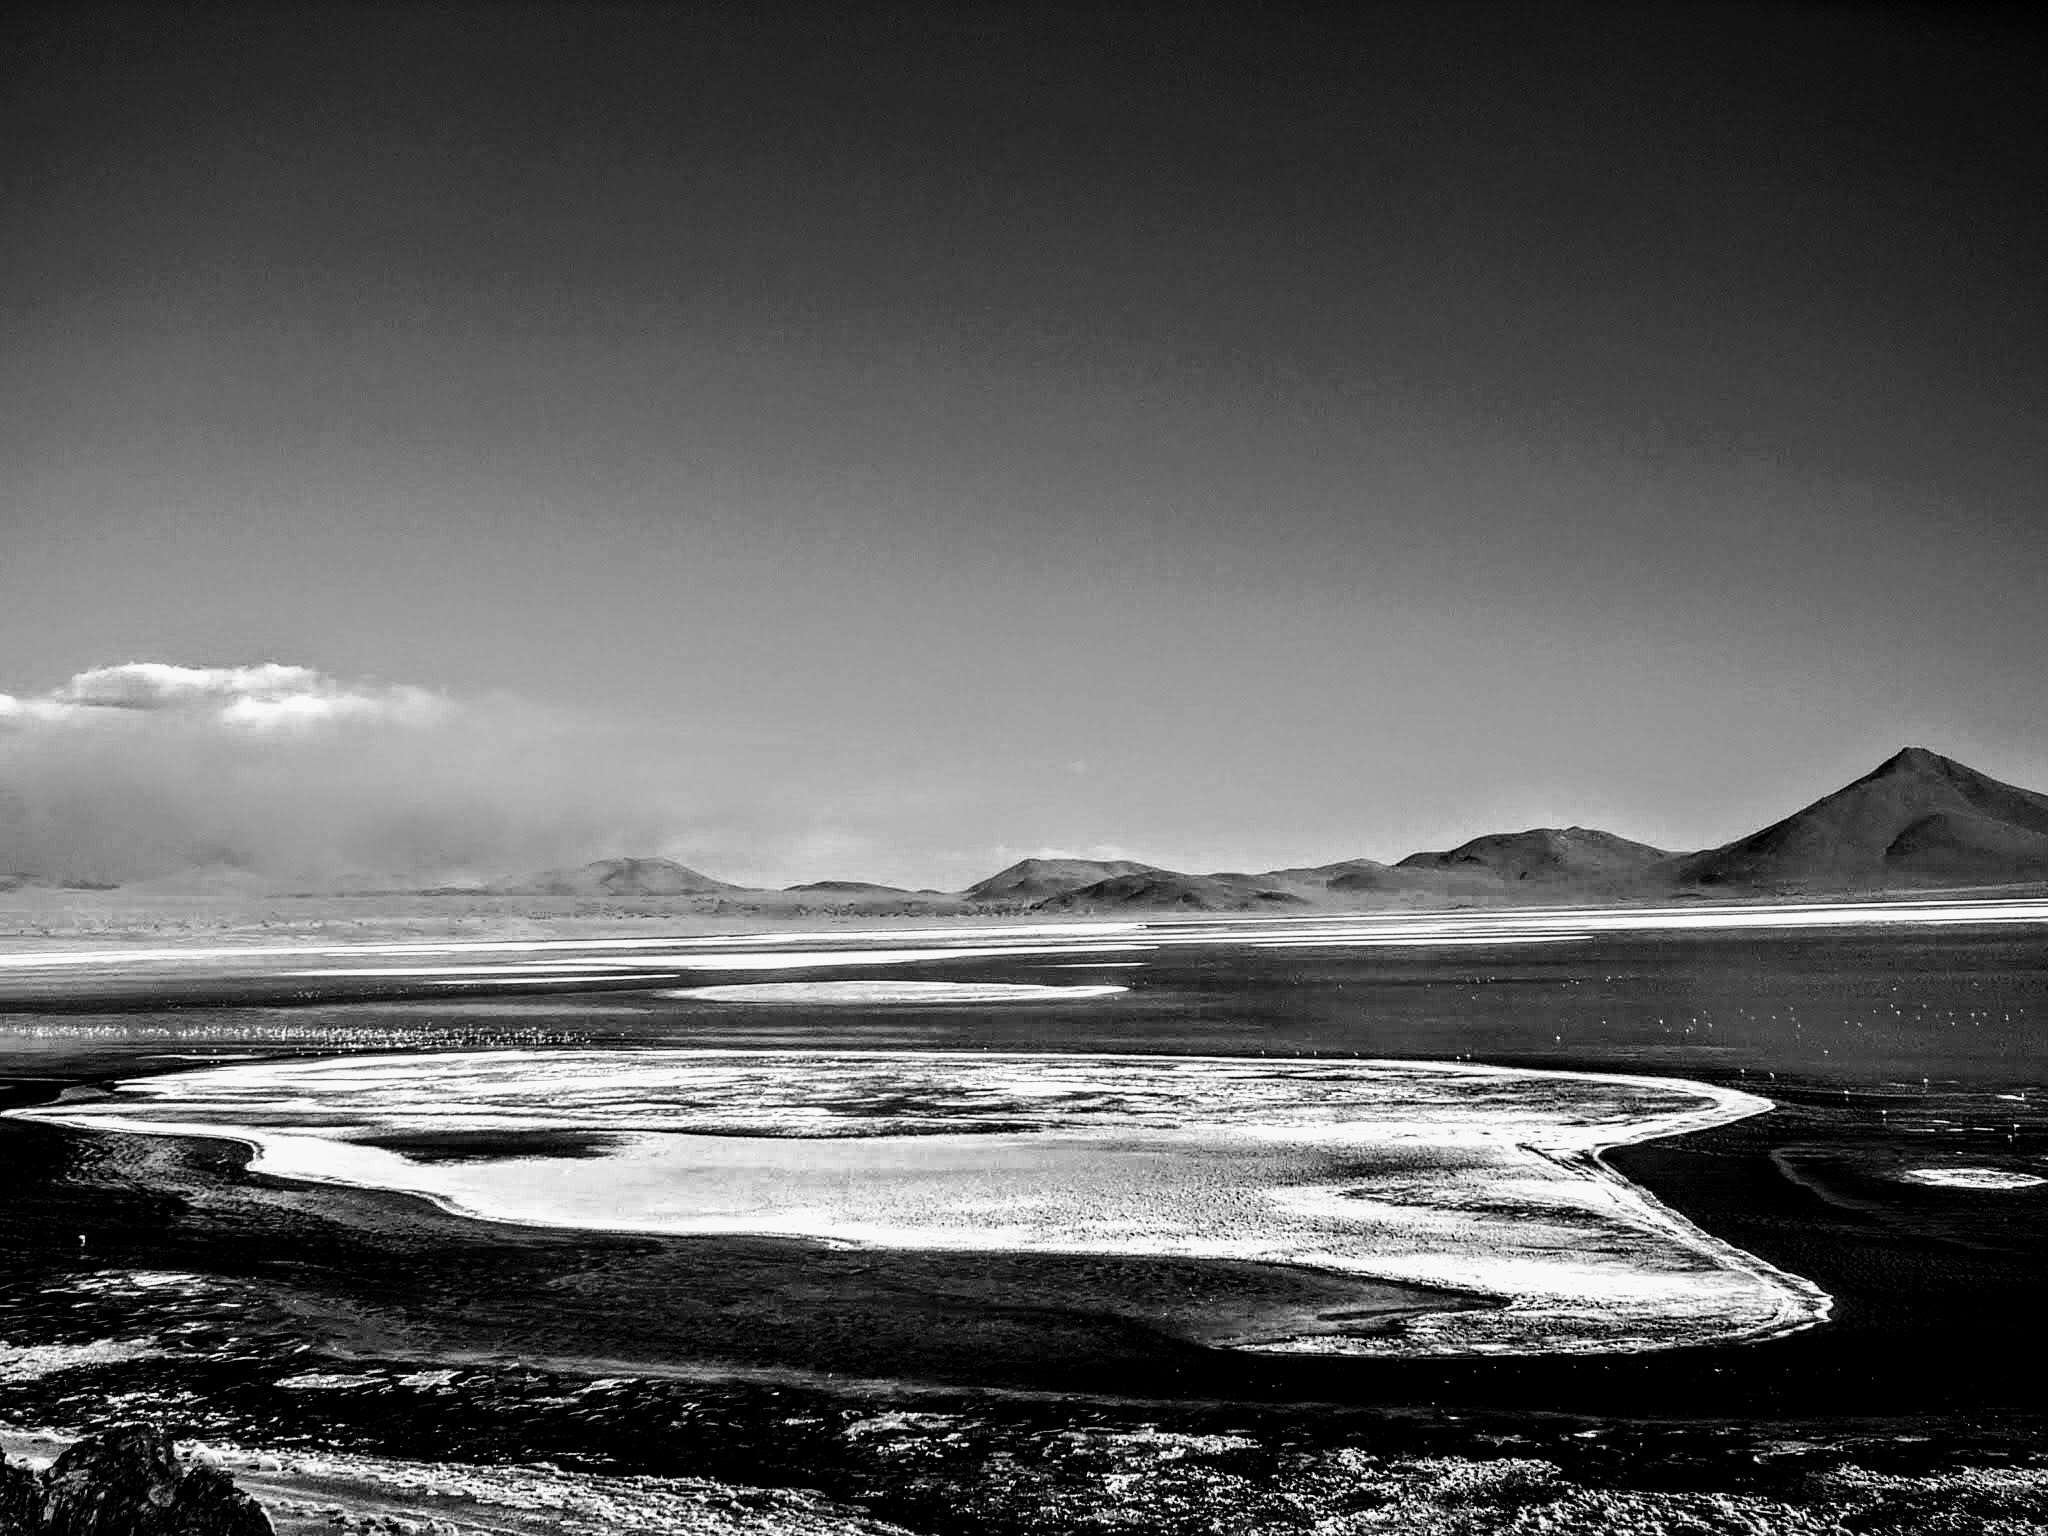
ocean, sky, exhibit, water, water resources, cloud, natural landscape, coastal and oceanic landforms, black and white, mountain, atmospheric phenomenon, landscape, horizon, wind wave, ice cap, lake, monochrome, shore, glacial landform, monochrome photography, coast, wave, reflection, freezing, winter, tree, hill, rock, fell, plateau, sound, sand, loch, headland, mountain range, tundra, cumulus, reservoir, lake district, road, wetland, wind, sea, tide, still life photography, evening, inlet, summit